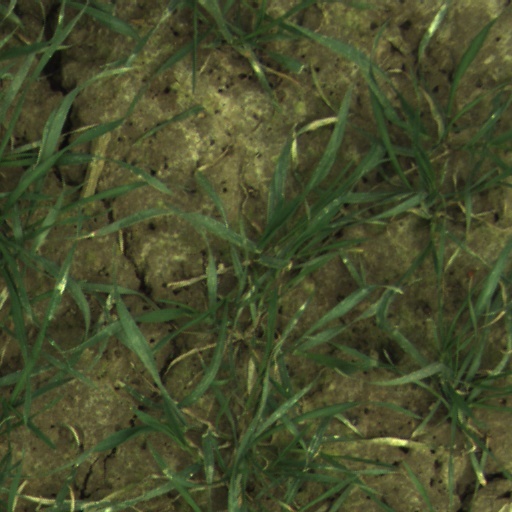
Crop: wheat